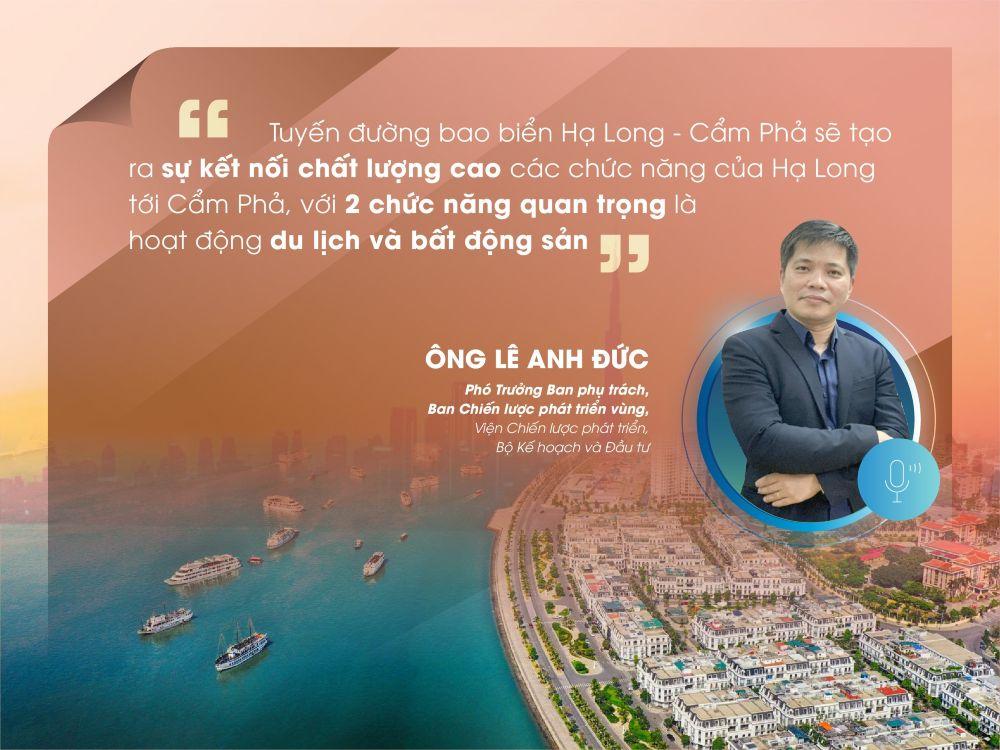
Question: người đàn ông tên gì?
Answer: lê anh đức